Lessie Sachs

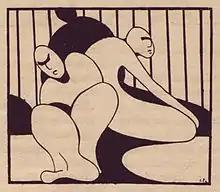
Drawing by Lessie Sachs published in "Der Orchideengarten", 1919.

Sachs was Jewish, and in 1939 she and her family emigrated to the United States and settled in New York. Some of Sachs' work was then published in the New York-based German-Jewish newspaper "Aufbau".